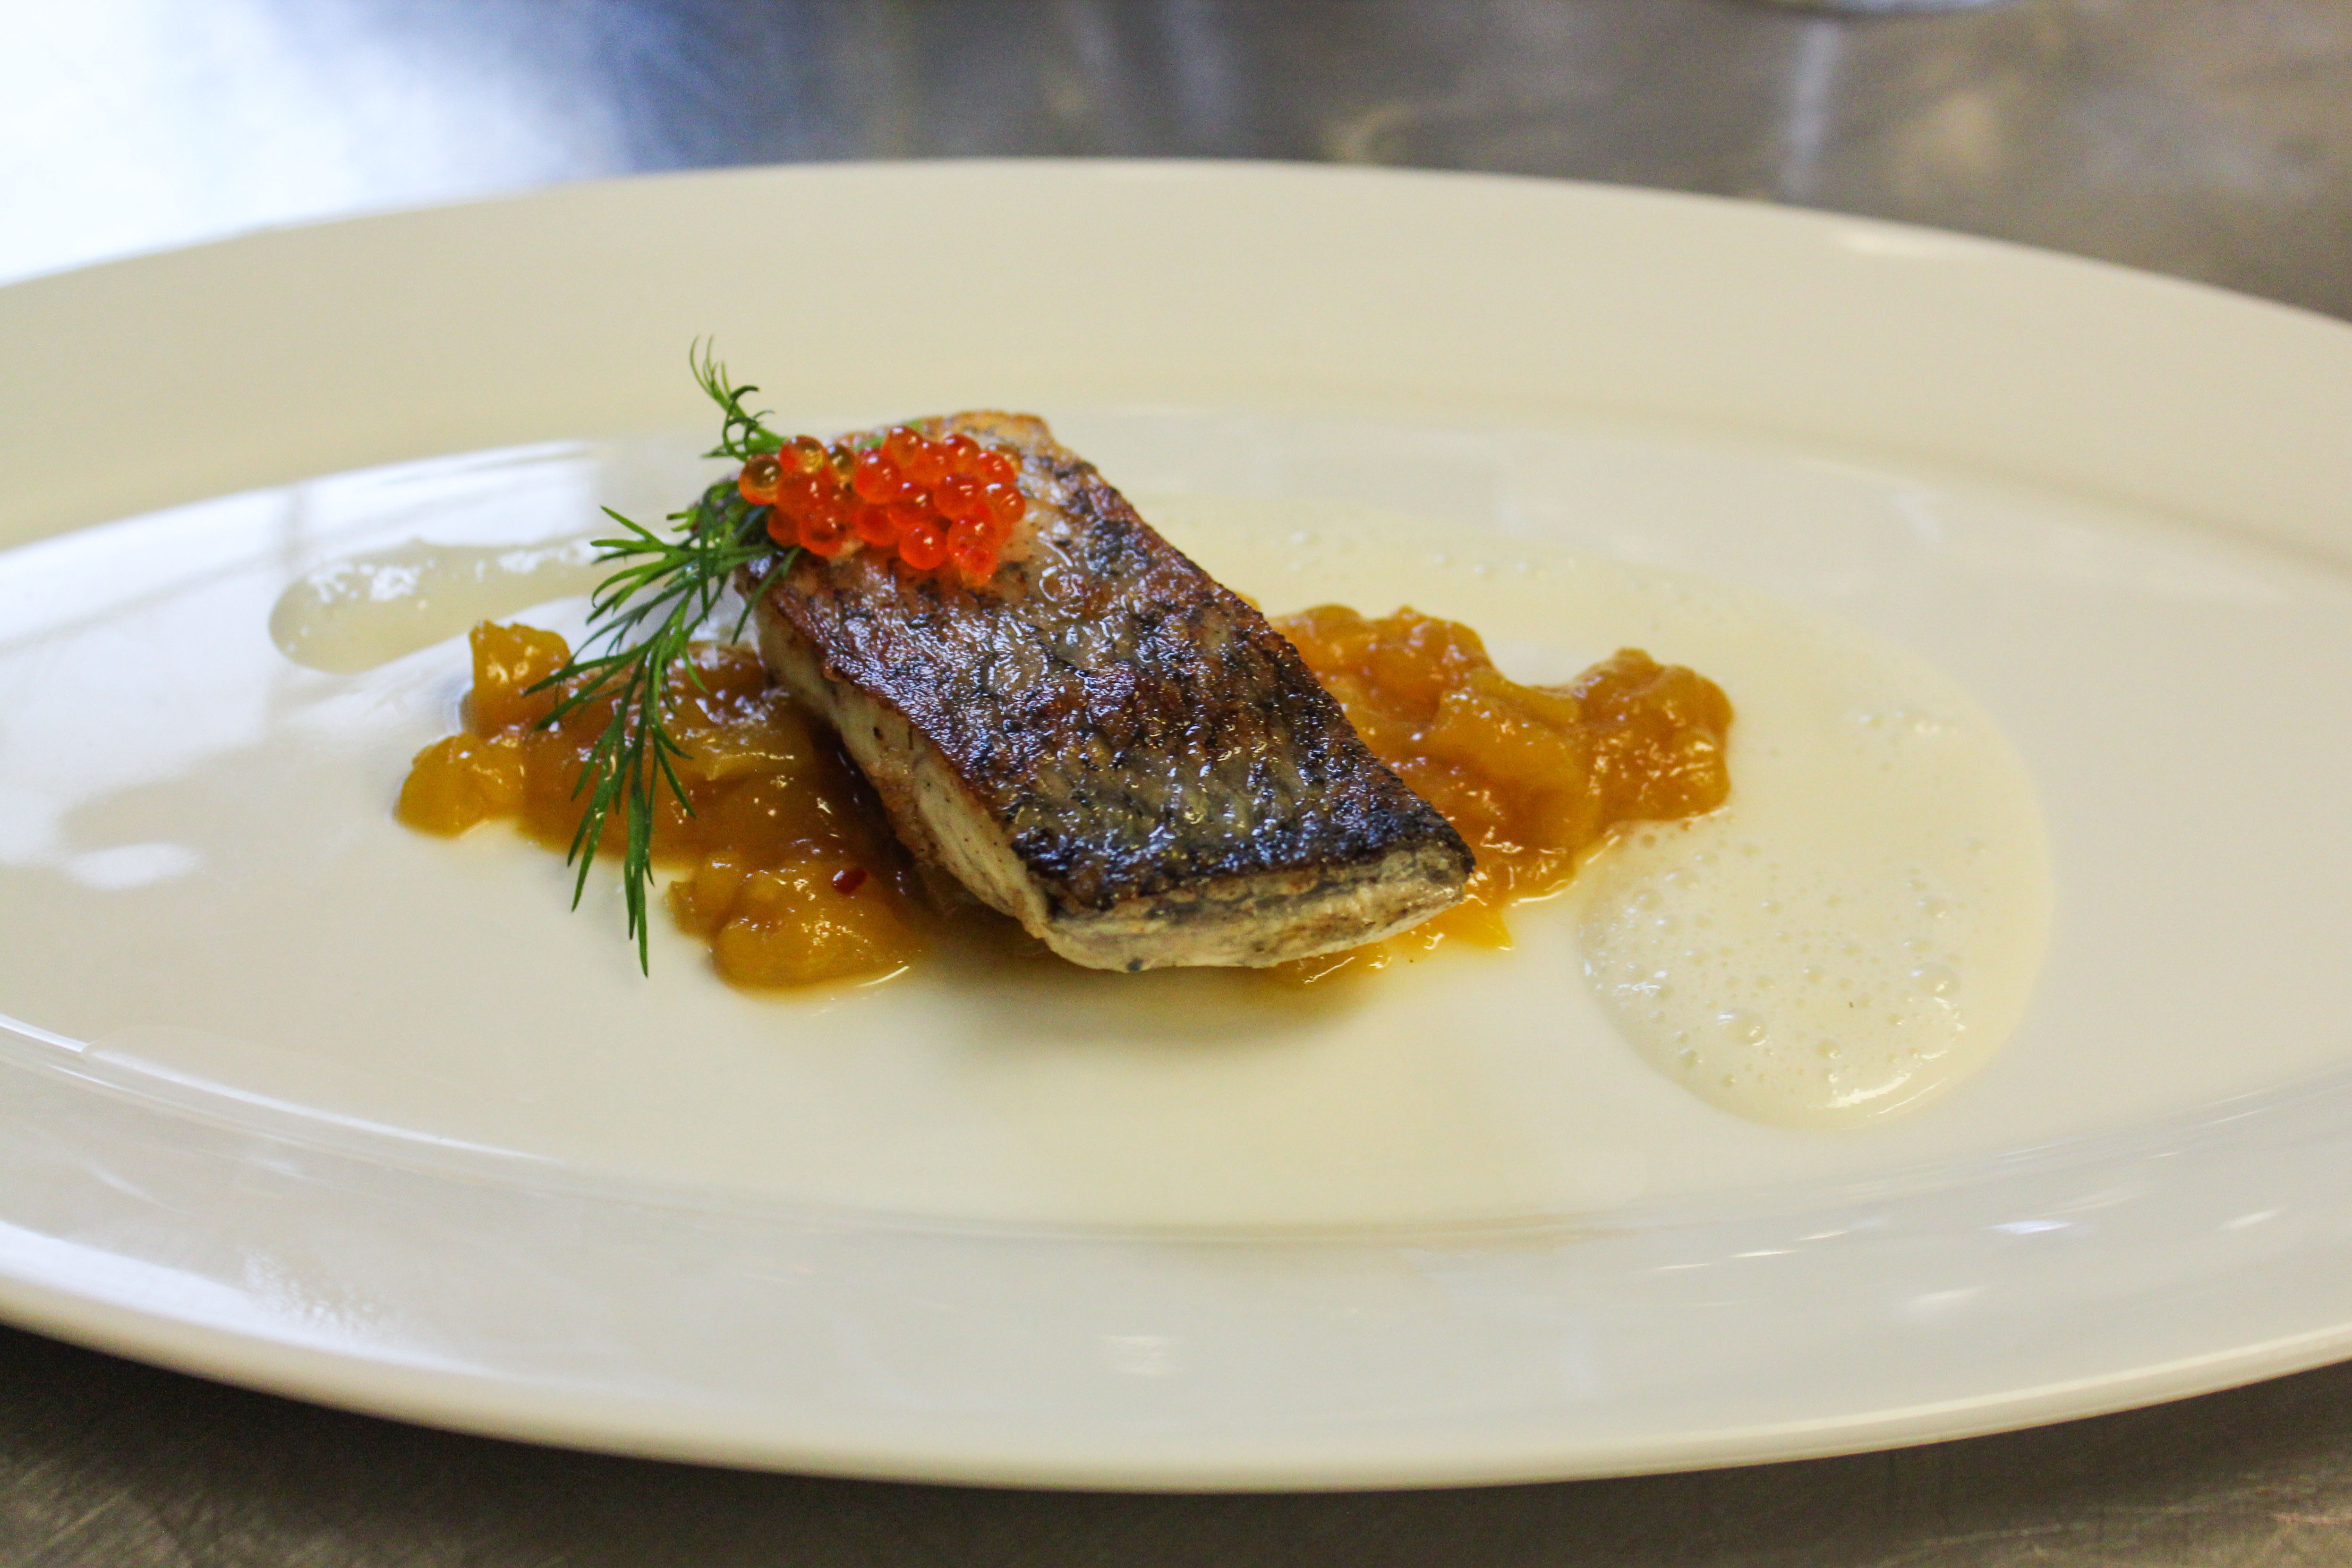
restaurant, dish, meal, food, produce, fish, breakfast, gourmet, eat, meat, cuisine, delicious, starter, caviar, fish dish